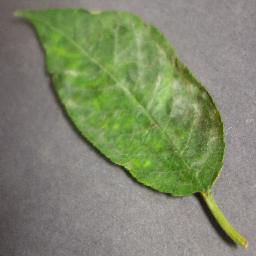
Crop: cherry
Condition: (including_sour)_powdery_mildew